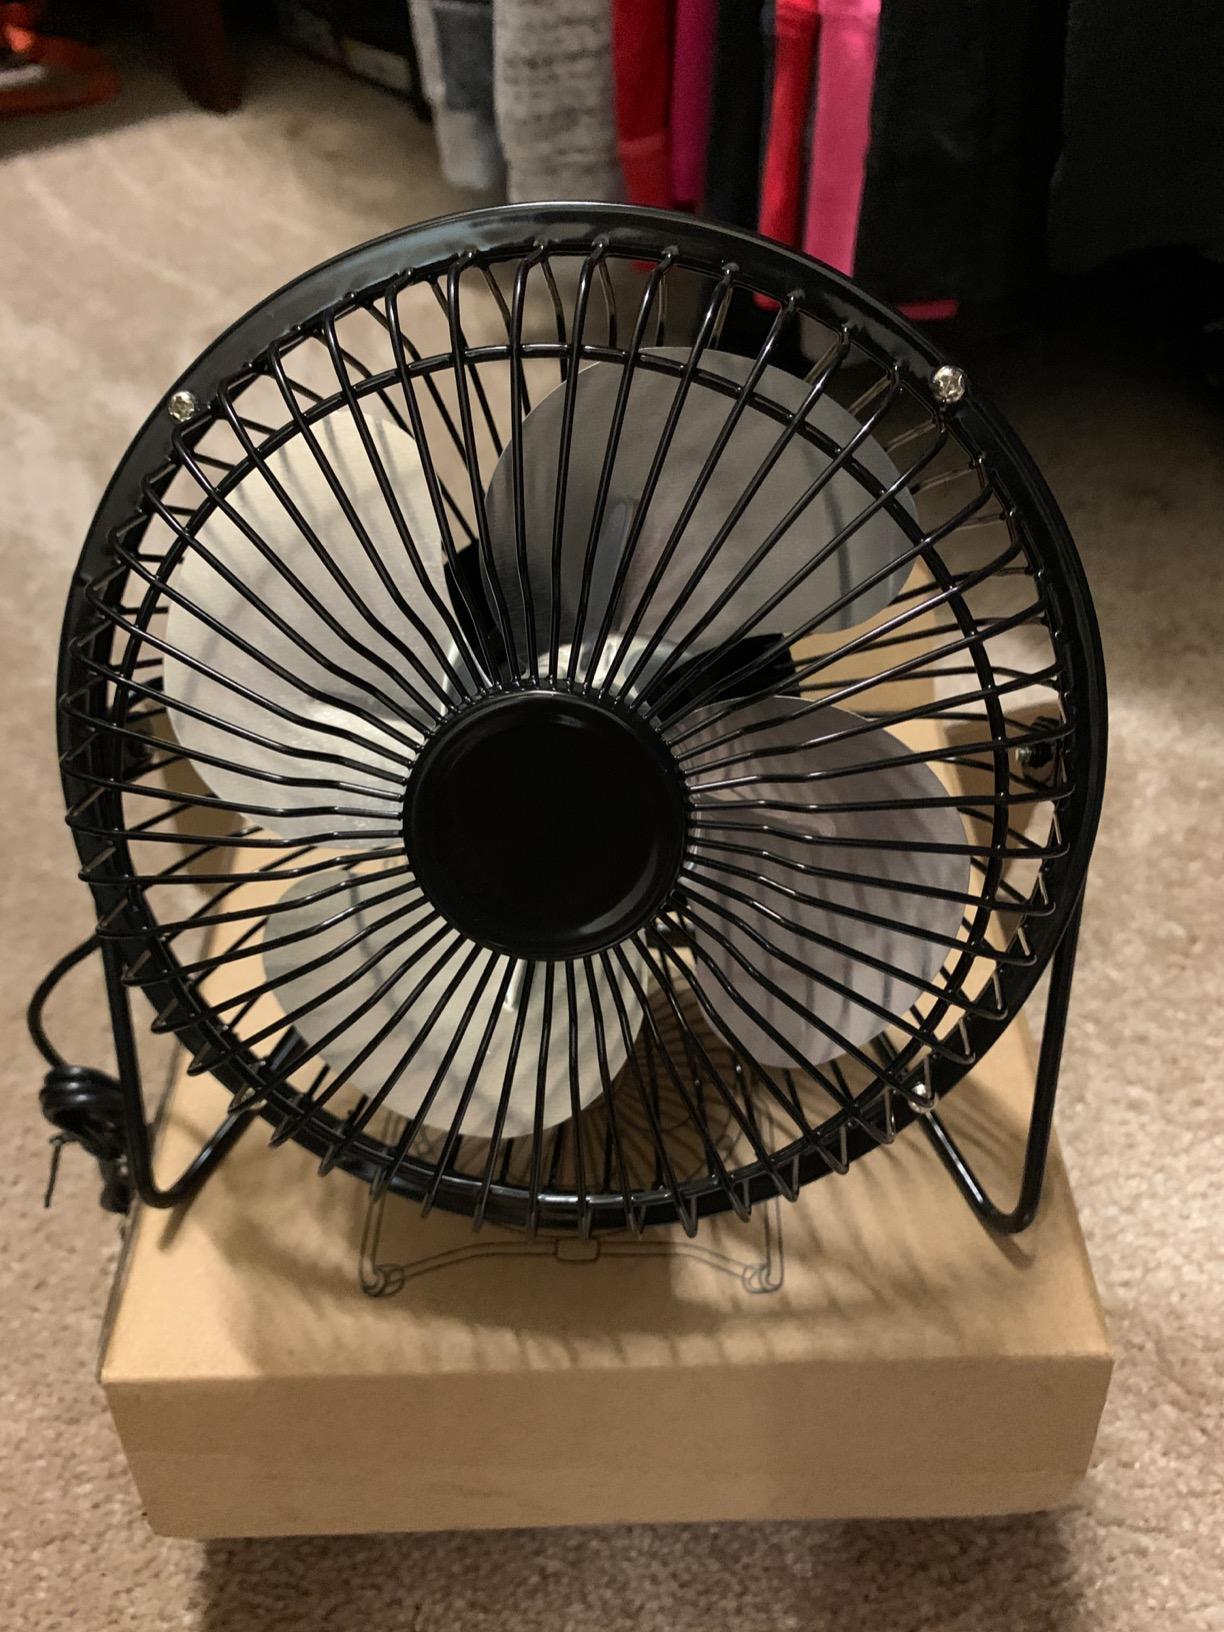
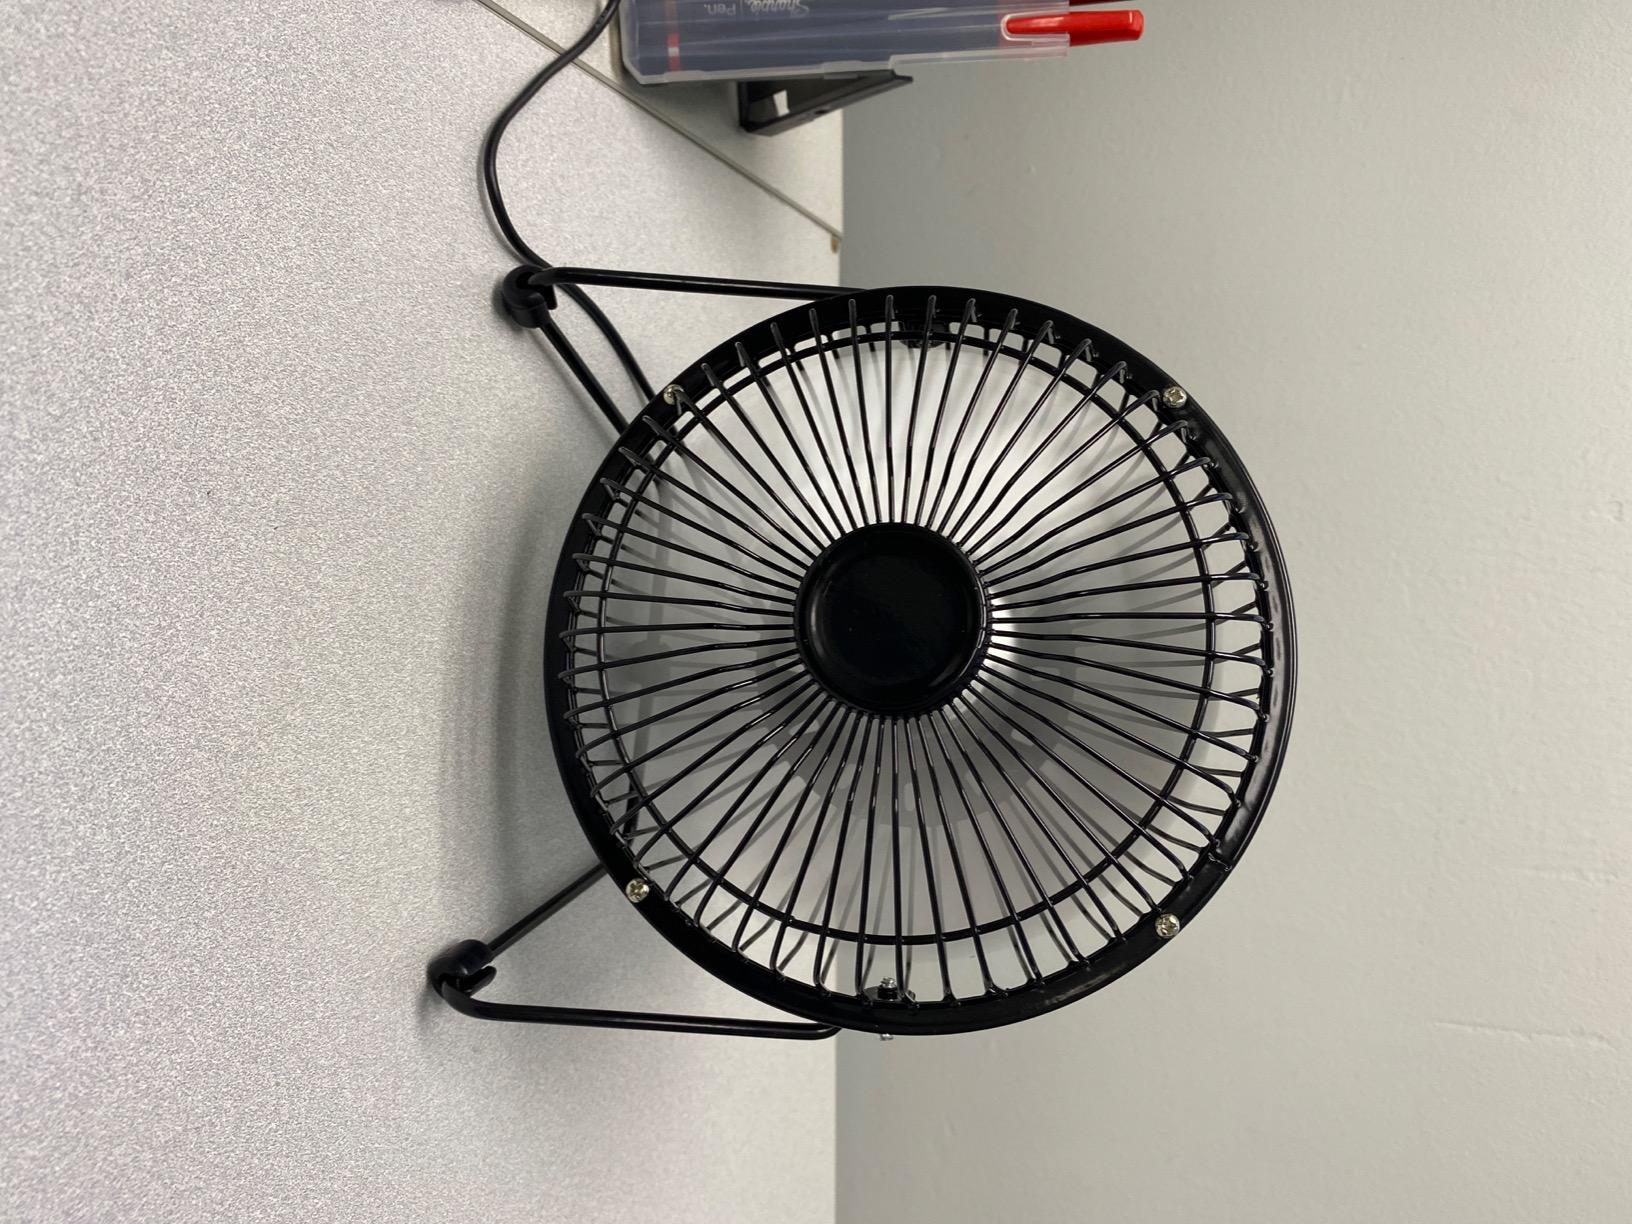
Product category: fan
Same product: yes